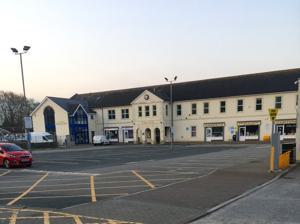
Building: Ivybridge Town Hall
Country: United Kingdom
Year built: 1995
Municipal building in Ivybridge, Devon, England Ivybridge Town Hall The building in 2020 Location Erme Court, Ivybridge Coordinates 50°23′20″N 3°55′09″W / 50.3889°N 3.9191°W / 50.3889; -3.9191 Built c.1995 Architectural style(s) Neoclassical style Shown in Devon Ivybridge Town Hall is a municipal building at Erme Court in Ivybridge , a town in Devon , in England. It serves as the meeting place of Ivybridge Town Council. History The old town hall The Old Town Hall in Chapel Place The first municipal building in Ivybridge was the old chapel in Chapel Place which was commissioned by the local Methodists and erected on land donated by the lord of the manor , Sir John Rogers, 6th Baronet . It was designed in the Italianate style , built in rubble masonry and was completed in 1812. It was enlarged at the expense of the owner of Stowford Paper Mills, John Allen, in 1860. The design involved a symmetrical main frontage of three bays facing down Chapel Place towards Fore Street. The central bay featured a doorway with a semi-circular fanlight flanked by Doric order columns supporting an open pediment ; there was a round headed window on the first floor. The outer bays were fenestrated by tall round headed windows. The gable across the frontage contained a circular plaque, which was inscribed with the year "A. D. 1860". After the Methodist congregation moved to a larger church in Fore Street in 1874, the old chapel was used a magistrates' court and then as a town hall. Since 1994, it has served as the Chapel Place Community Centre, which is managed by the Ivybridge Community Association. Following significant population growth, largely associated with the paper industry, a local board of health was established in Ivybridge in 1873. The local board of health was succeeded by Ivybridge Urban District Council in 1894. Although civic leaders used the building for public meetings, it ceased to serve any municipal purpose after the area came under the administration of Plympton St Mary Rural District Council, which was based in Plympton , in 1935. The new town hall After the Ivybridge Relief Road was opened in June 1994, the area between the new road and the River Erme , which had been occupied by open fields, became available for development. The newly established Ivybridge Town Council decided to commission a dedicated town hall. The new building was designed in the neoclassical style , built in brick with a stucco finish and was completed in around 1995. The design involved an asymmetrical main frontage of eleven bays facing north towards Erme Court. The third bay on the left featured a full height portico , with three round-headed openings on the ground floor, three sash windows on the first floor and a pediment containing a clock in the tympanum . The left hand section of two bays was fenestrated by shop fronts on the ground floor and by cross-windows on the first floor, while the right-hand section of eight bays was fenestrated by shop fronts on the ground floor and by sash windows on the first floor. Internally, the principal room was the council chamber on the first floor. An extension, which was projected forward and commissioned to accommodate a local business, Ivybridge Bathrooms and Kitchens, was erected at the east end of the complex in around 2007. References